Goudy Old Style

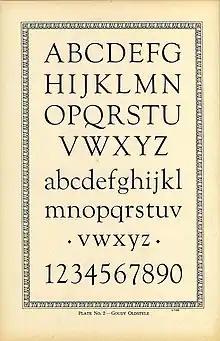
A sample of Goudy Old Style in original metal type.

Commercial releases have been made by Monotype, Fontsite, DTP Types, Electric Typographer, Lanston Type, Bitstream, URW++ (bundled with Microsoft Office), Adobe, and Linotype. As many early digitisations were sublicensed, several of these may represent the same digitisation marketed by different rights-holders, possibly upgraded with modern features such as contextual ligature substitution and small caps. LTC's digitisation includes the calligraphic and swash alternate characters, as well as small caps. "Goudy Catalog" has been copied by Scangraphic, Bitstream, URW++, and Elsner+Flake. A version called "Goudy Schoolbook" also exists, with single-story versions of the letters "a" and "g", but it is not for sale to the general public. (The digitisation bundled with Microsoft Office lacks all these features; it does include ligatures, but they must be inserted manually.)